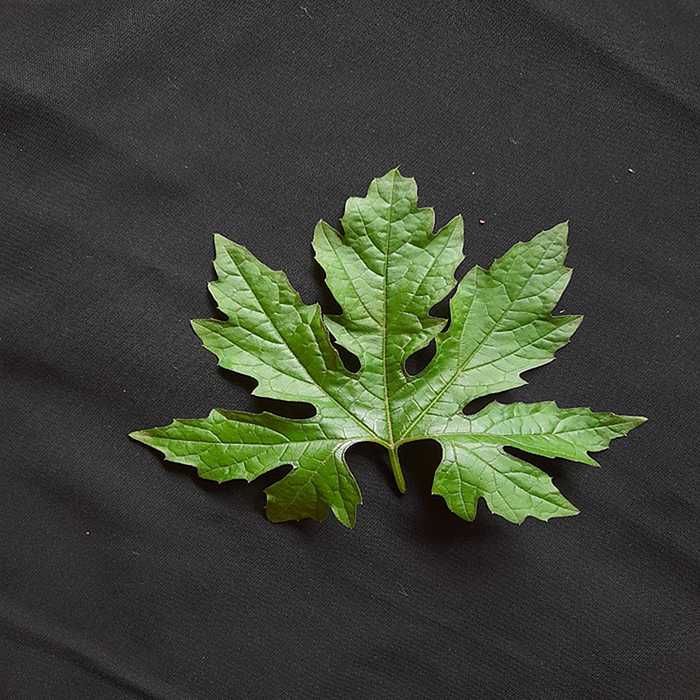
Plant: Bitter Gourd
Label: Fresh leaf